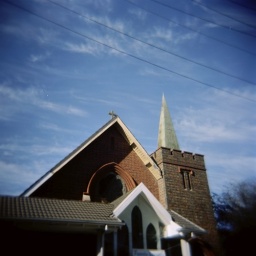
Wanted to see if i could snap some of that beautiful blue sky i keep seeing in Holga shots.